Schmalkaldic War

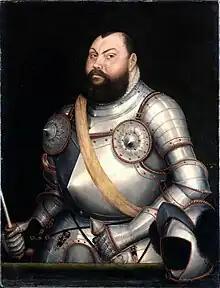
John Frederick I of Saxony by Lucas Cranach the Younger.

In the course of the Lutheran Reformation numerous Imperial States had adopted the new confession, against the opposition of the ruling Catholic House of Habsburg, who recognised these conversions as a quest for increasing autonomy to the detriment of the central Imperial authority.